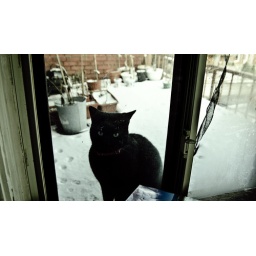
You cannot say no when this black cat comes by your window each morning.